McDonnell Douglas Phantom in UK service

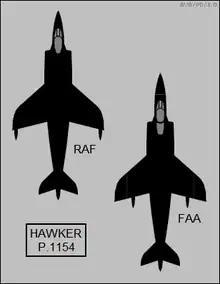
Planforms for the single-seat RAF and two-seat RN variants of the P.1154

During the early 1960s, aircraft development became increasingly expensive, resulting in major projects often becoming mired in political and economic concerns. With this, the TSR-2 project experienced increasing cost overruns, and the P.1154 was subject to the inter-service rivalry between the RN and RAF. This led to two very different specifications being submitted for the P.1154 that were impossible to fulfil with a single airframe. As a result, in February 1964 the RN withdrew from the P.1154 project, and moved to procure a new fleet air defence interceptor. It selected the McDonnell F-4 Phantom – then in service with the United States Navy (USN) – as its primary air defence aircraft, intended to be operated from both existing and planned aircraft carriers. This better suited the RN, as the Phantom had two engines (providing redundancy in the event of an engine failure), was cheaper than the P.1154, and was available immediately.